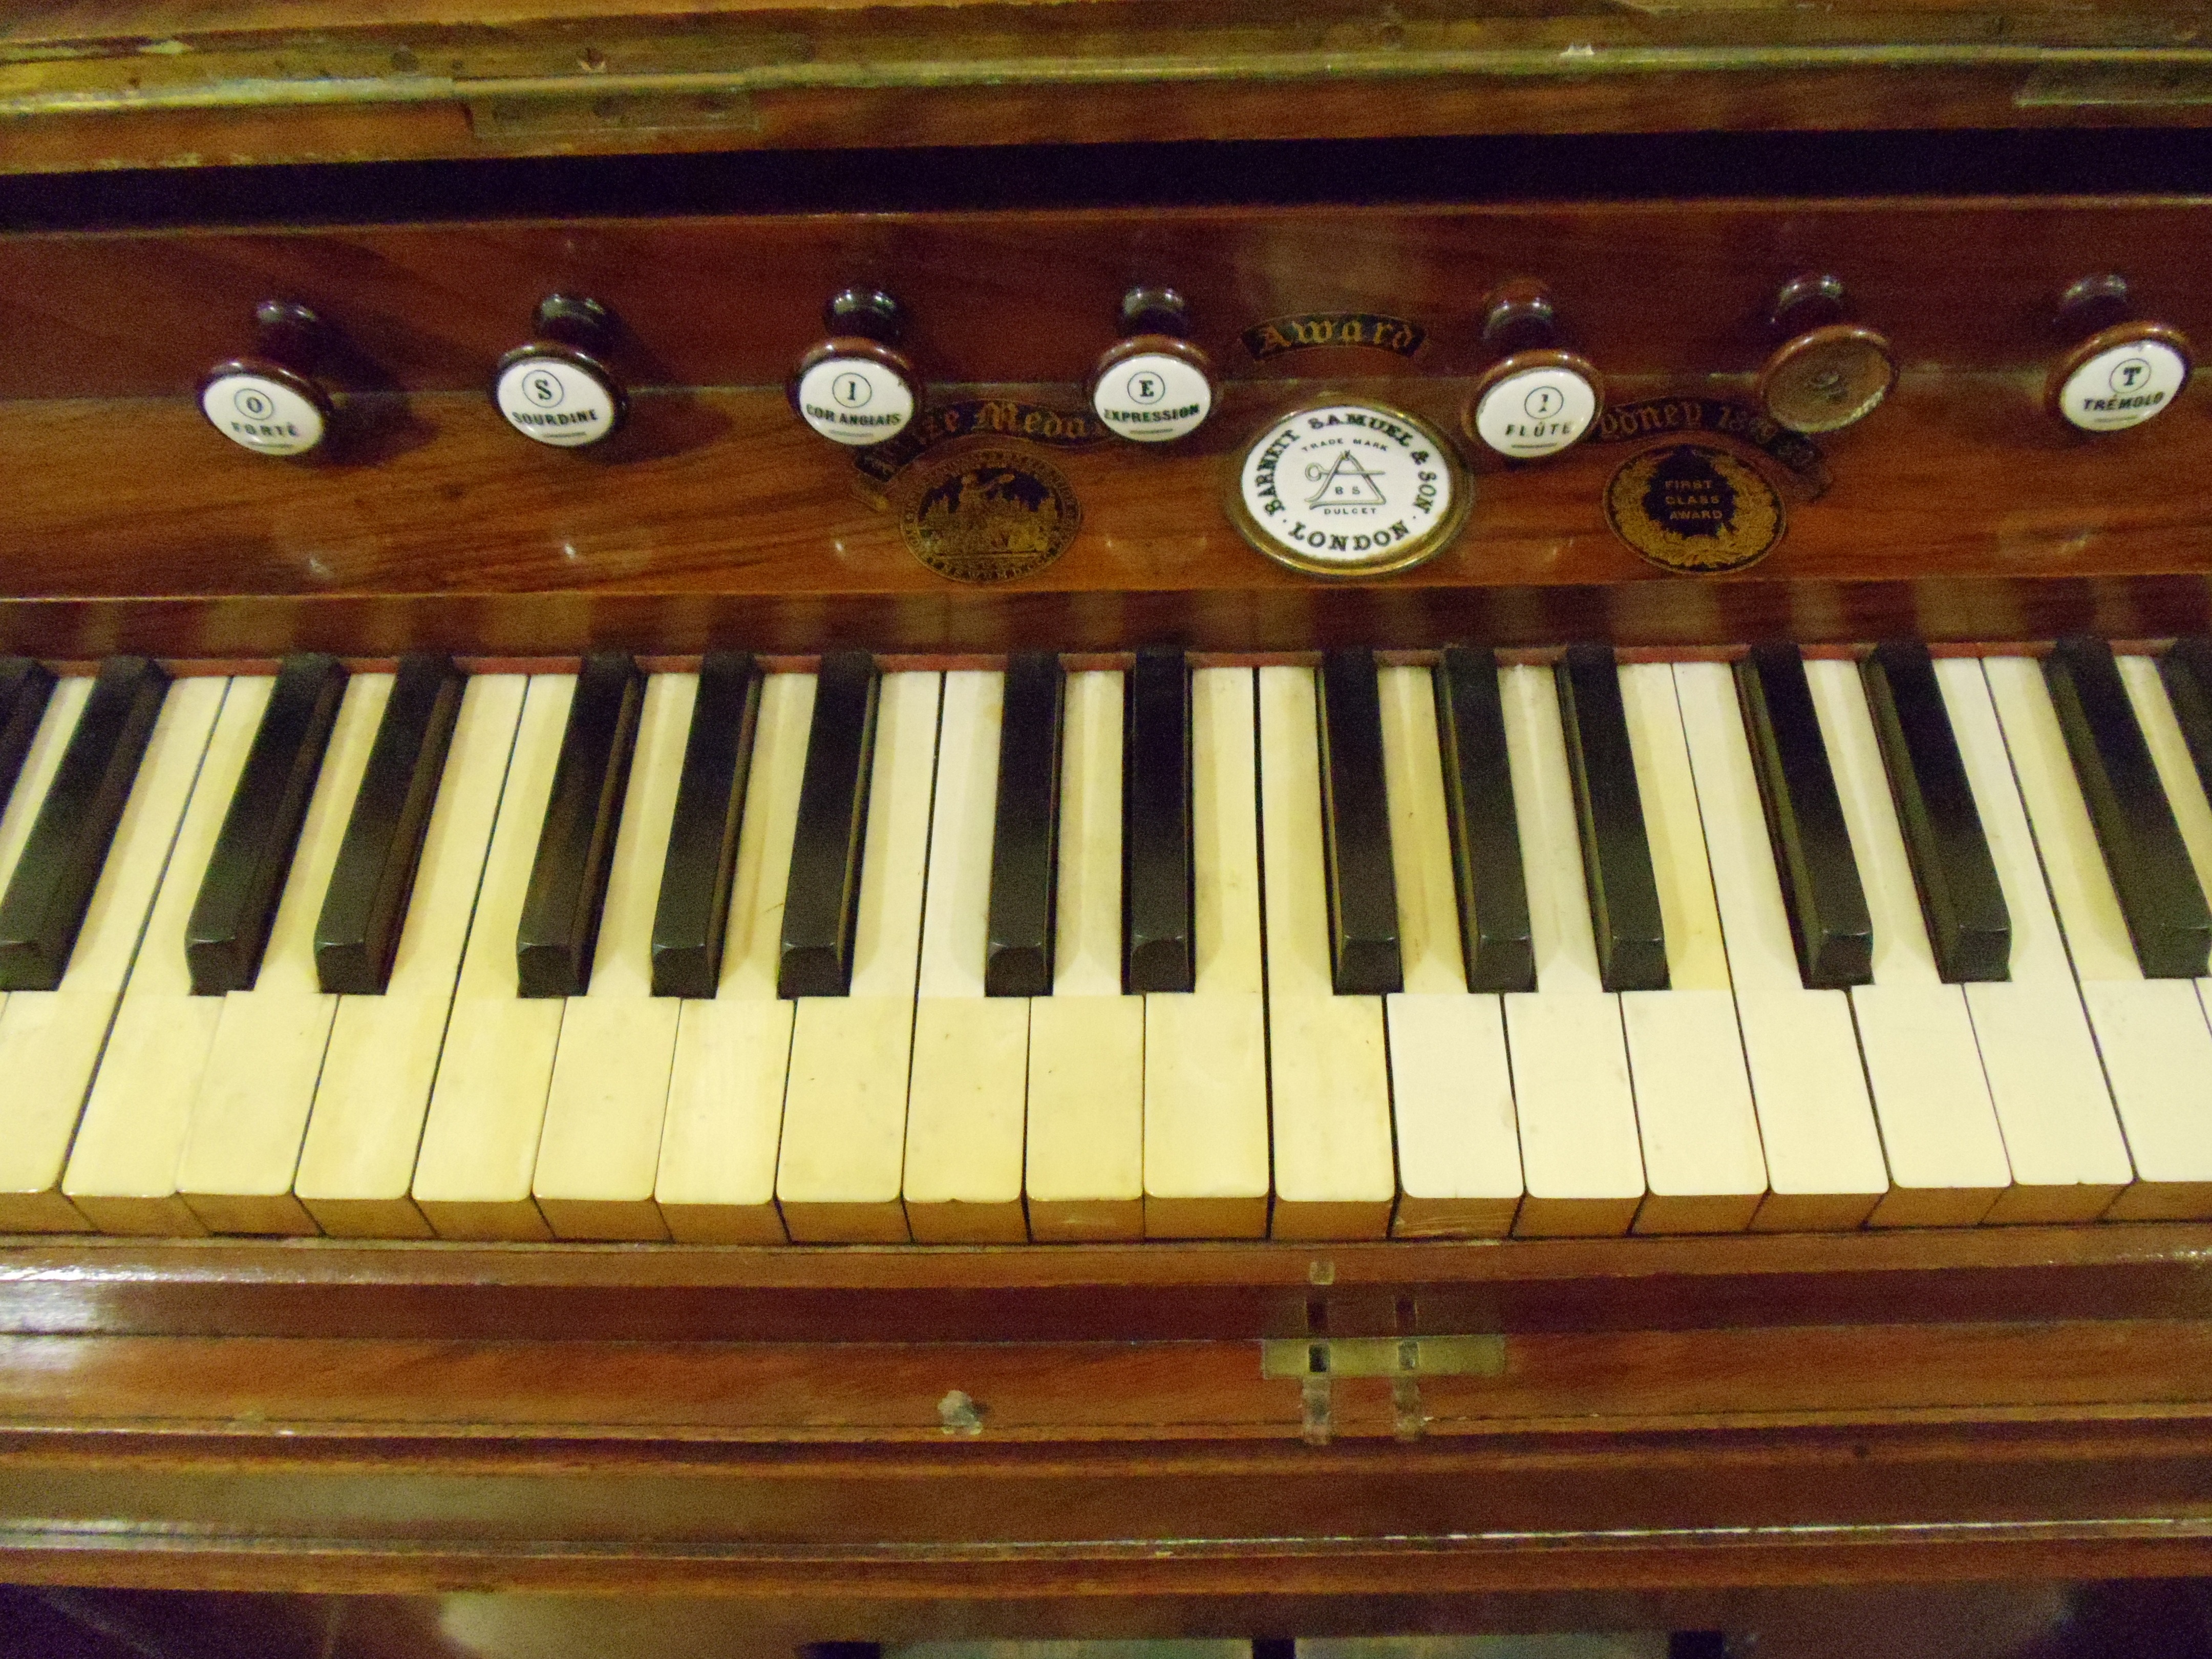
music, keyboard, technology, white, instrument, piano, key, black, musical instrument, percussion, musical, keys, organ, instruments, piano keys, string instrument, spinet, harmonium, digital piano, electronic device, musical keyboard, computer component, electronic instrument, electric piano, electronic keyboard, player piano, fortepiano, celesta, nord electro, music workstation, pianet